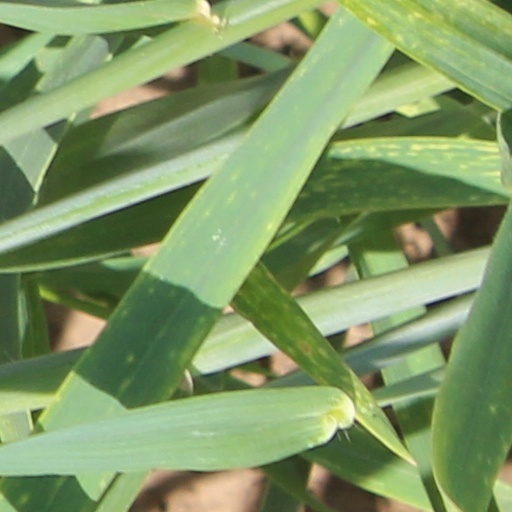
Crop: wheat